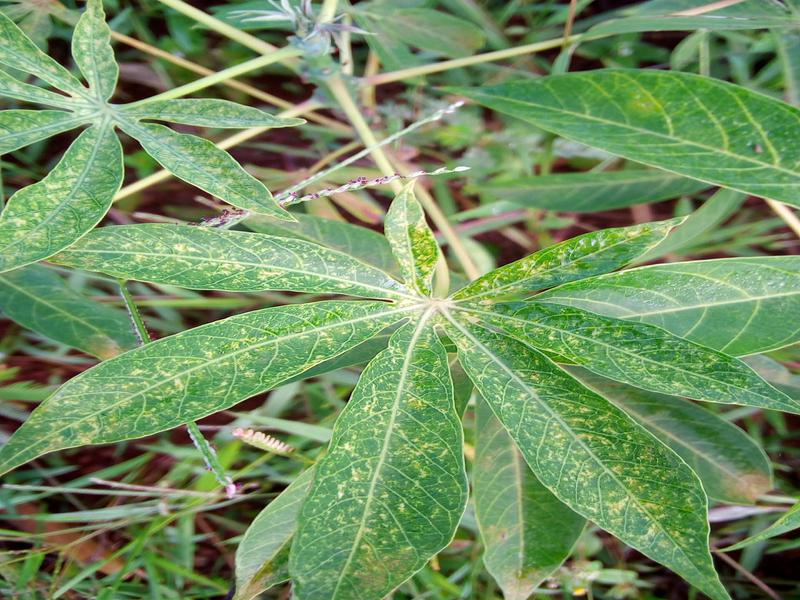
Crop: cassava
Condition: green_mottle